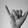
ASL letter: Y